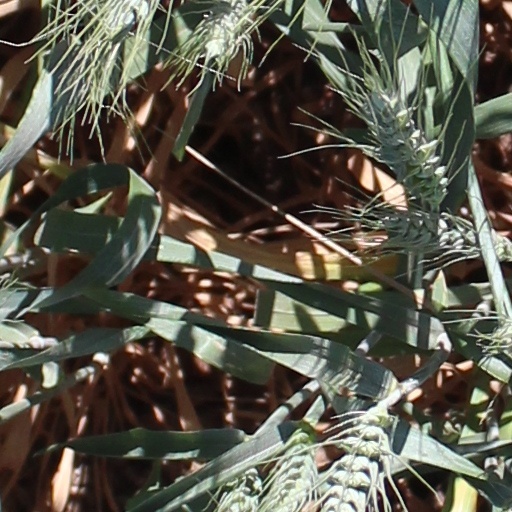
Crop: wheat